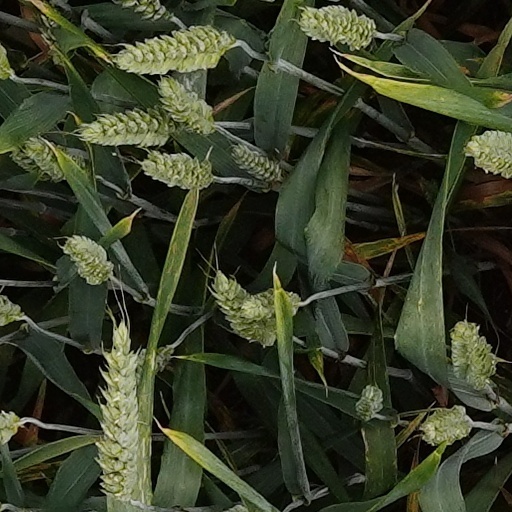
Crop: wheat